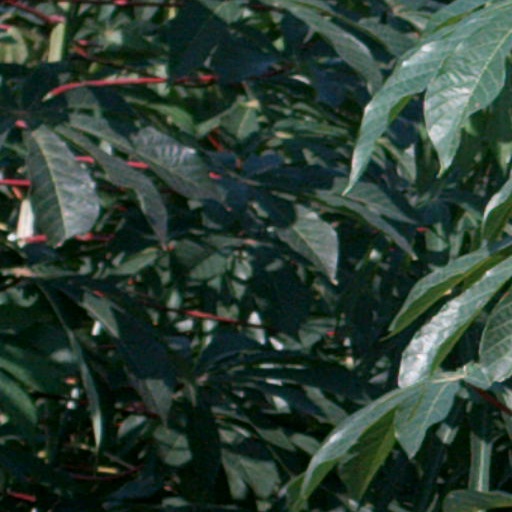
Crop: cassava